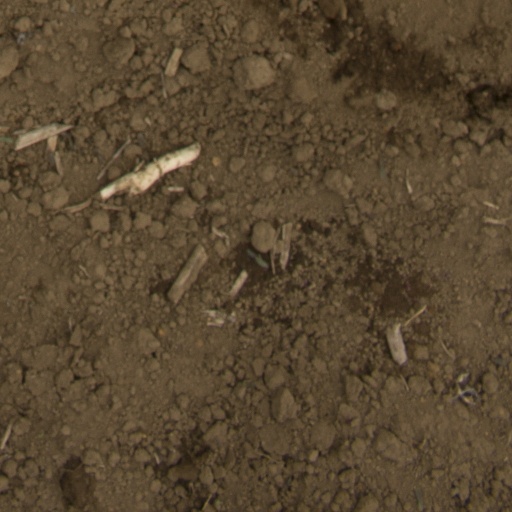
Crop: Jerusalem artichoke